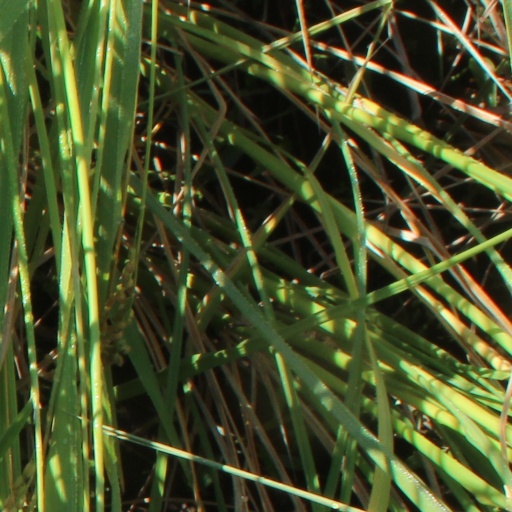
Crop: rice